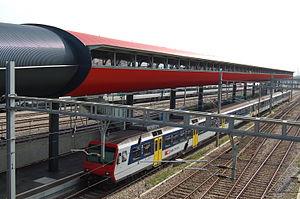
Station Genève-Sécheron